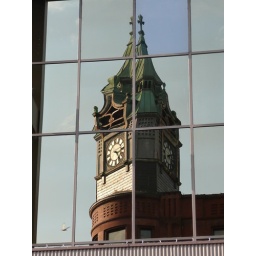
A clock tower reflection in Marquette, MI.